Health and environmental impact of the petroleum industry

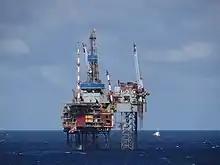
North Sea Oil Rig

Produced water (PW) discharges from petroleum extraction results in PAH (Poly-aromatic Hydrocarbon) emission in the ocean. Approximately 400 million tons of PW discharge is released annually from oil-fields in the North Sea, UK and Norwegian discharges combined. PW discharge is the largest emission event in the marine environment world and it is a result of offshore oil and gas production. The composition of materials in the PW depends on the characteristics of the region. However, PW mainly contains a mixture of a few select products such as formation water, oil, gas, brine water and added chemicals. Just like PW, formation water composition also depends on its surroundings although, it mainly consists of dissolved inorganic and organic compounds. PW was responsible for releasing 129 tons of PAHs in 2017. Due to the presence of harmful chemicals in PW, it is responsible for evoking toxic responses in the surrounding environment. For example, surveys done in the Norwegian Continental Shelf (NCS) found that PAHs released by PW were responsible for biological changes in mussel and Atlantic cod. Formation of PAH burden caused DNA damage and digestive-gland histochemistry in mussel. PAHs also pose a serious threat to human health. Long term exposure to PAHs have been linked to a series of health problems such as lung, skin, bladder, gastrointestinal cancer.